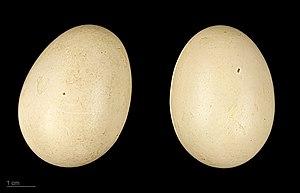
La Sarcelle bariolée est une espèce d'oiseaux aquatiques de la famille des Anatidae.